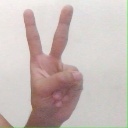
अक्षर: क